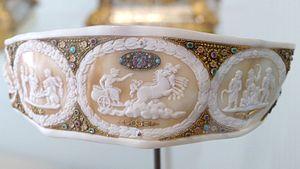
Nice (Alpes-Maritimes, France), sur la promenade des Anglais, la Villa (palais plutôt) Masséna, siège du musée du même nom. Le diadème de Joséphine en nacre, or, perles et pierres de couleur, offert par Murat à l’impératrice. Le support en nacre est constitué d'un seul morceau de coquillage découpé dans le labre supérieur d'un Cassis cornuta. Cinq camées cernés d'un rameau feuillagé ou fleuri, de dimension décroissante vers l'arrière, représentent au centre le char d'Apollon, à gauche le printemps et l'hiver, à droite l'été et l'automne.